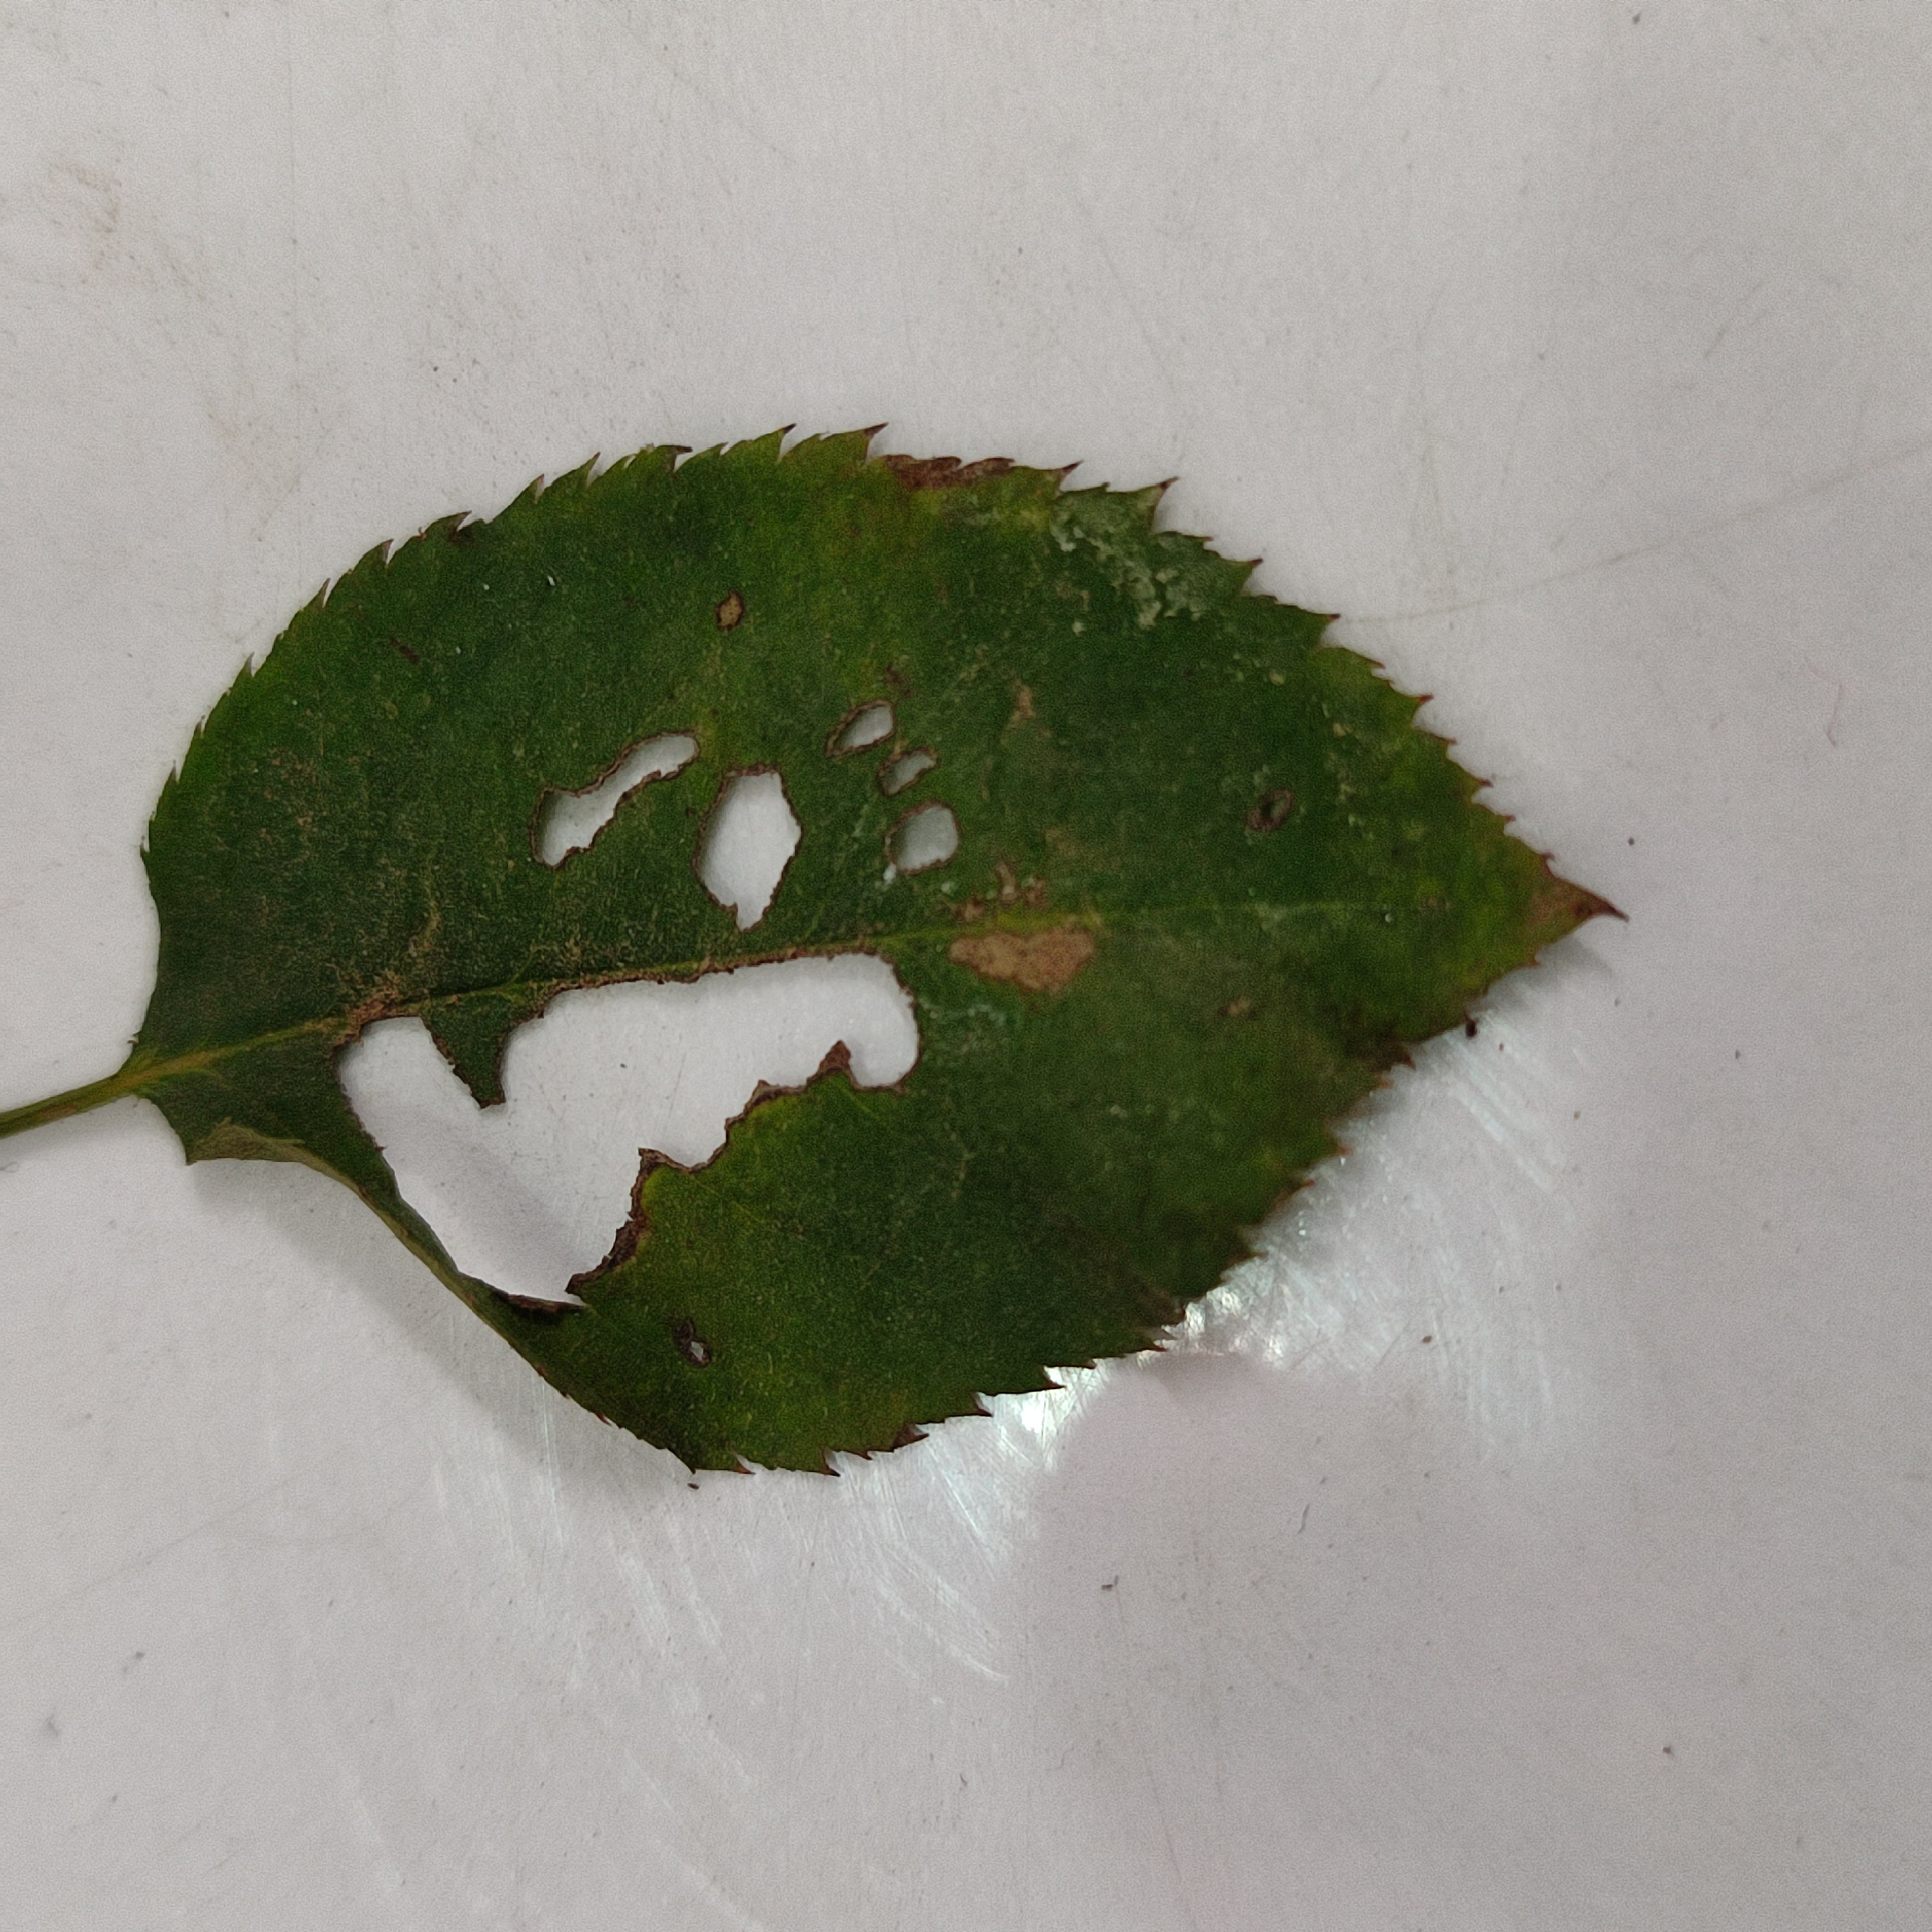
Label: Insect Hole